Upper Coomera, Queensland

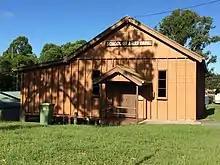
Upper Coomera School of Arts, 2015

Coomera Springs State School is a government primary (Prep-6) school for boys and girls at Old Coach Road. In 2018, the school had an enrolment of 899 students with 60 teachers (56 full-time equivalent) and 29 non-teaching staff (22 full-time equivalent). It includes a special education program.